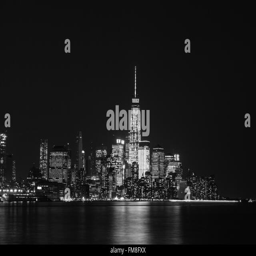
a view of the skyline at night as seen from the waterfront